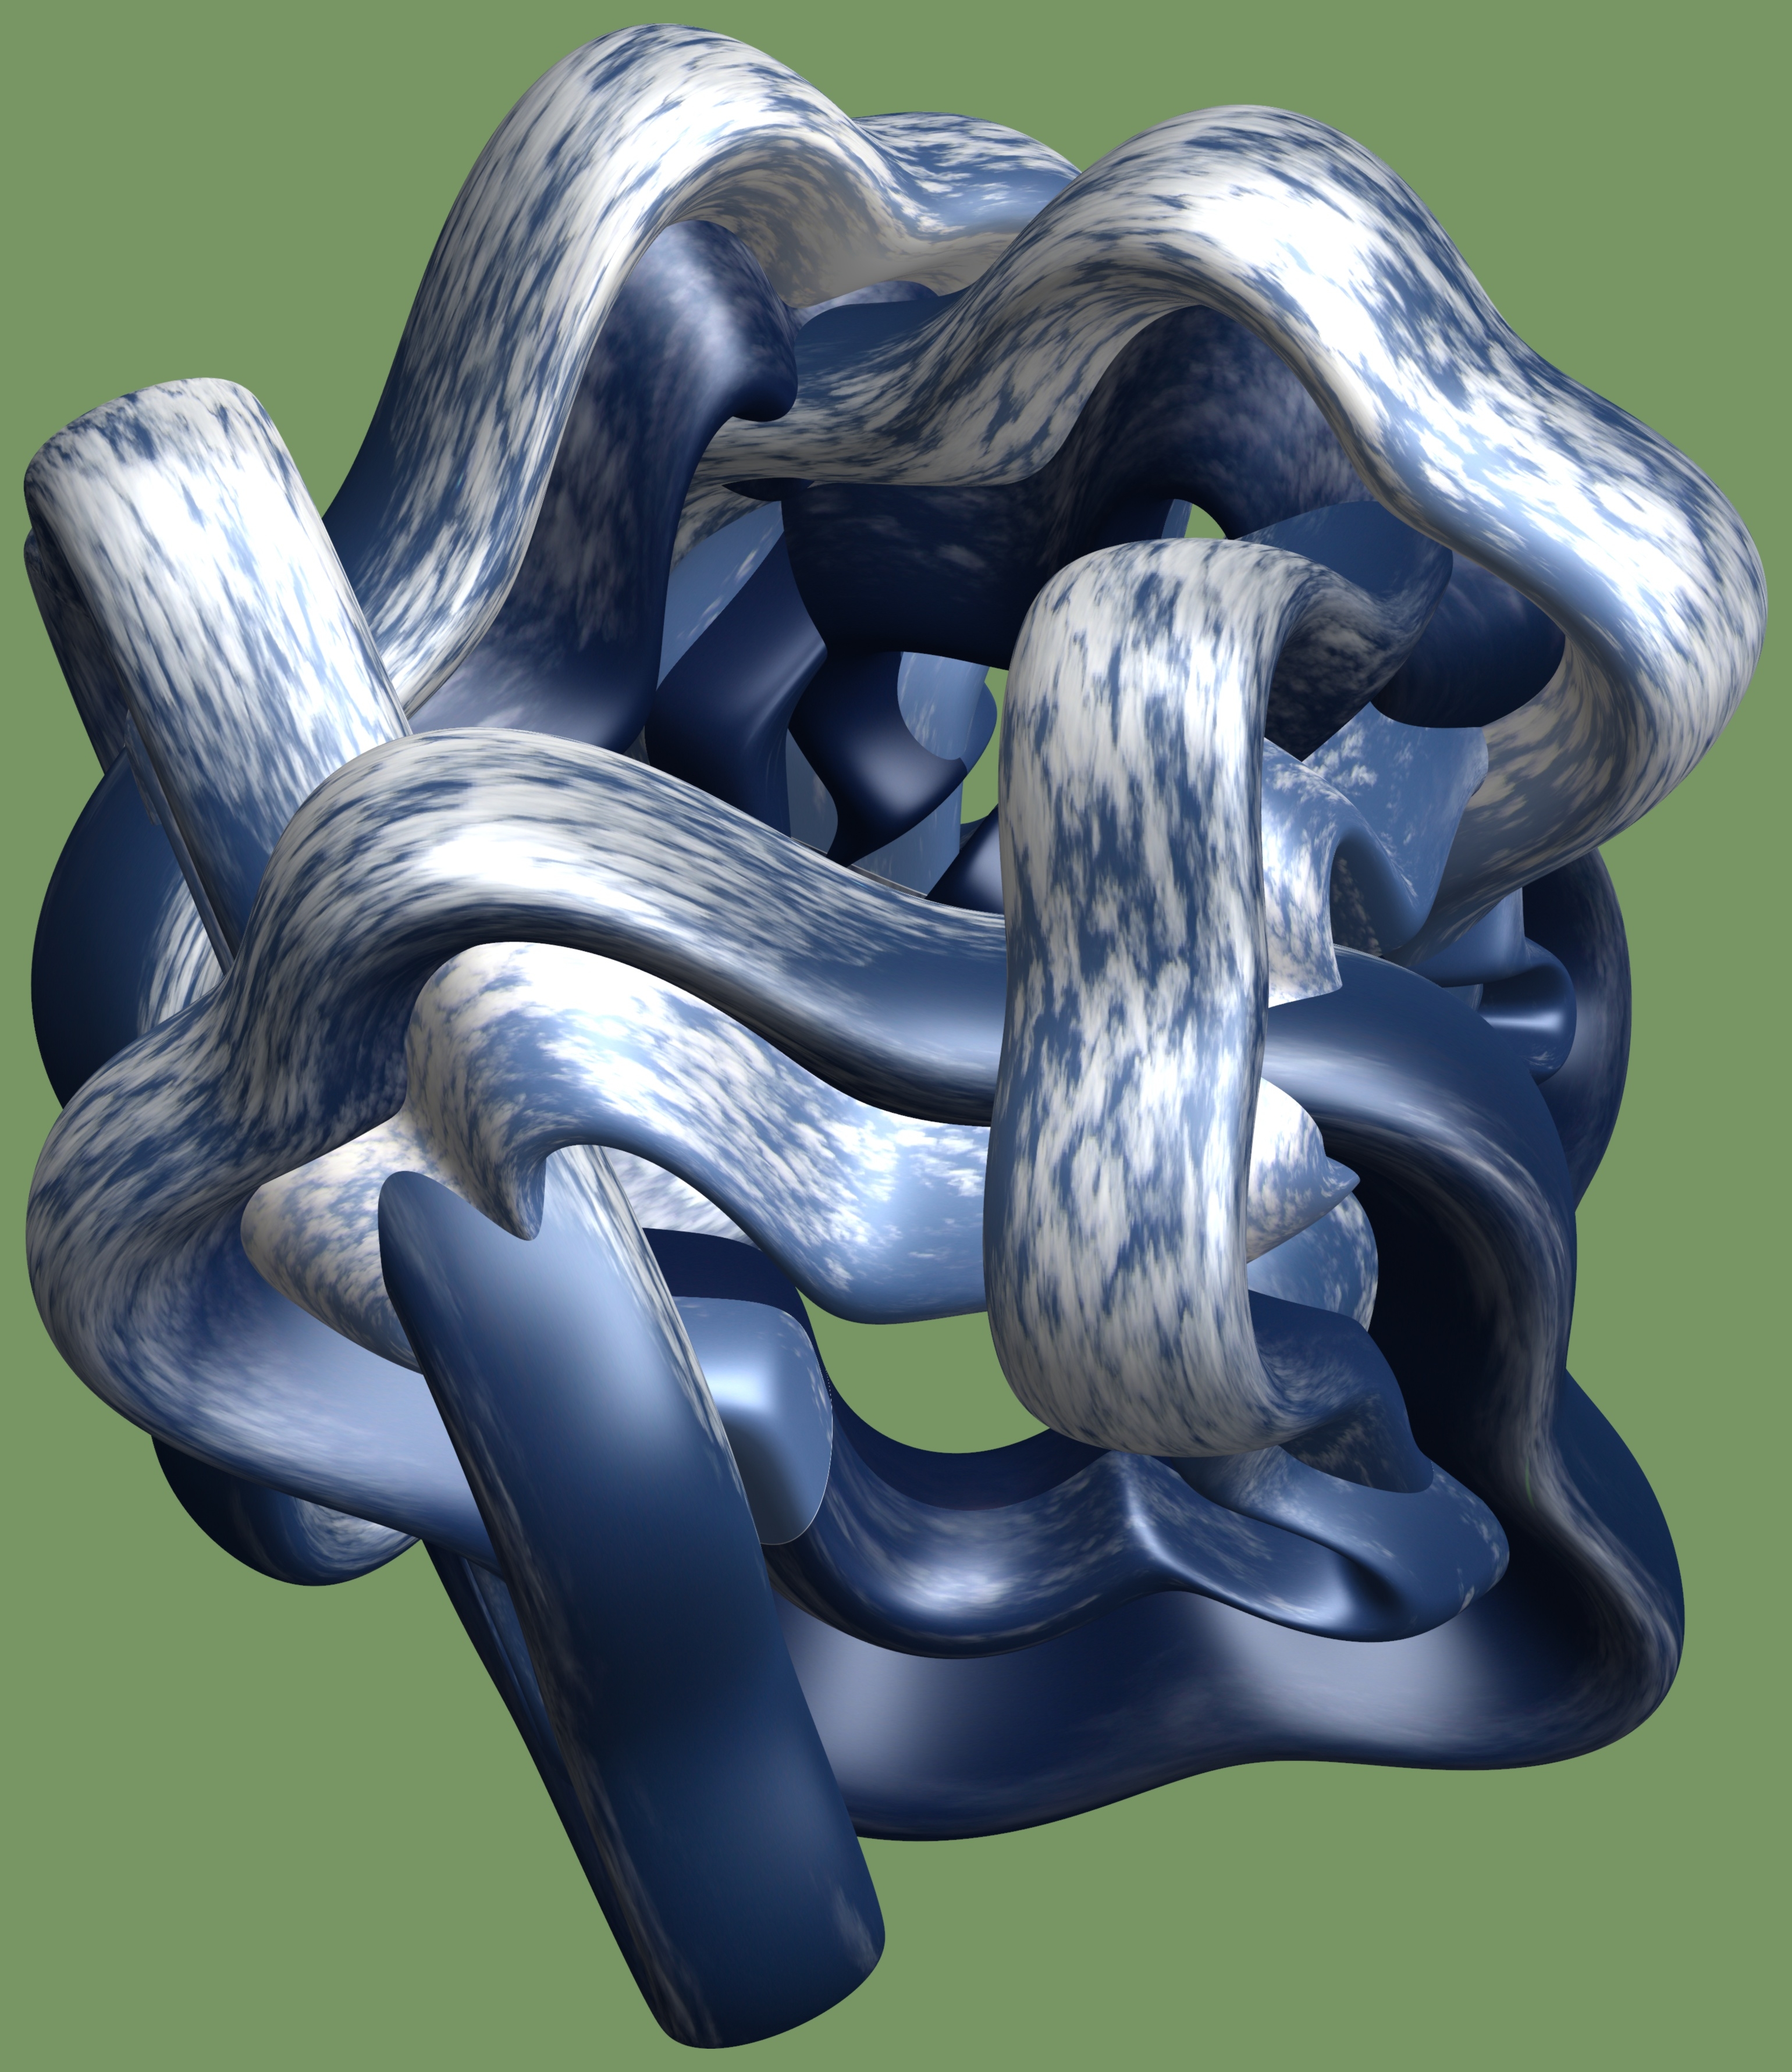
wing, structure, texture, pattern, horse, stallion, sculpture, art, illustration, design, symmetry, 3d, graphic, torus, mathematica, cg, parametricplot3d, code, program, algorithm, mapping, fictional character, horse like mammal